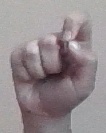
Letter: fa